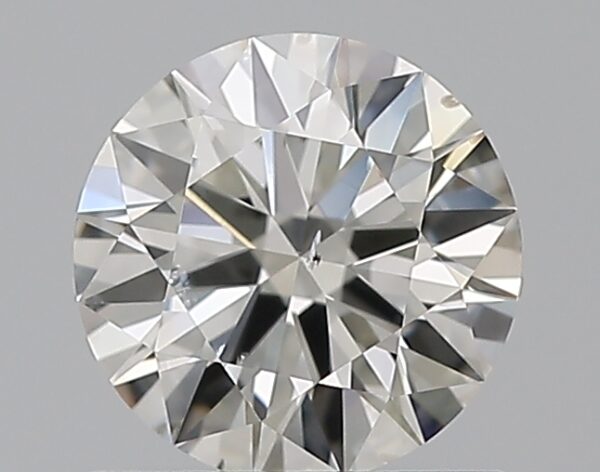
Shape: round
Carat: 0.71
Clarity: SI2
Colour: I
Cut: EX
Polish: EX
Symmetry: EX
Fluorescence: F
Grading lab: GIA
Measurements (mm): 5.77 x 5.8 x 3.47